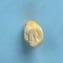
Maize quality: Good